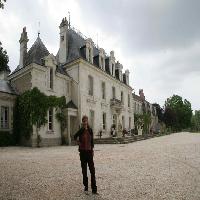
Weather: cloudy or overcast